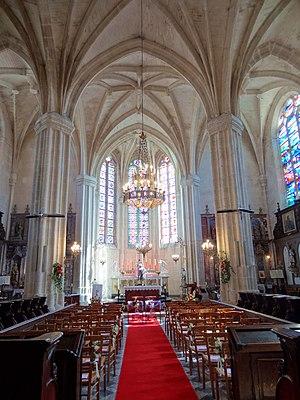
Intérieur de l'église - voir titre.
L'église Saint-Denis est une église catholique paroissiale située à Remy, dans l'Oise, en France. C'est un vaste édifice de style gothique flamboyant et Renaissance, qui se substitue à un édifice plus ancien du début du XIIIᵉ siècle, dont certains éléments subsistent, notamment les murs d'extrémité de l'ancien transept. Assez marquant pour le paysage est le clocher-porche du XVIᵉ siècle haut de 35 m, dont les principaux éléments stylistiques, réseaux des baies de l'étage de beffroi, balustrade et flèche, sont des aménagements des années 1861 / 1873. Il y a, surtout à l'extérieur, une nette séparation entre nef des fidèles et chœur liturgique. Les murs gouttereaux des bas-côtés, un peu rustiques et de faible hauteur, sont en fort contraste avec l'élégance et la hauteur des parties orientales, et le raffinement de son décor Renaissance. À l'intérieur, le style flamboyant prévaut, et les différences entre nef et chœur sont moindres. Ils sont surtout de la même hauteur et de la même largeur. Cependant, les voûtes de la nef et de son bas-côté sud datent seulement du XIXᵉ siècle, et sont dénuées d'intérêt artistique.